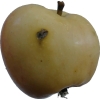
Label: Apple 14